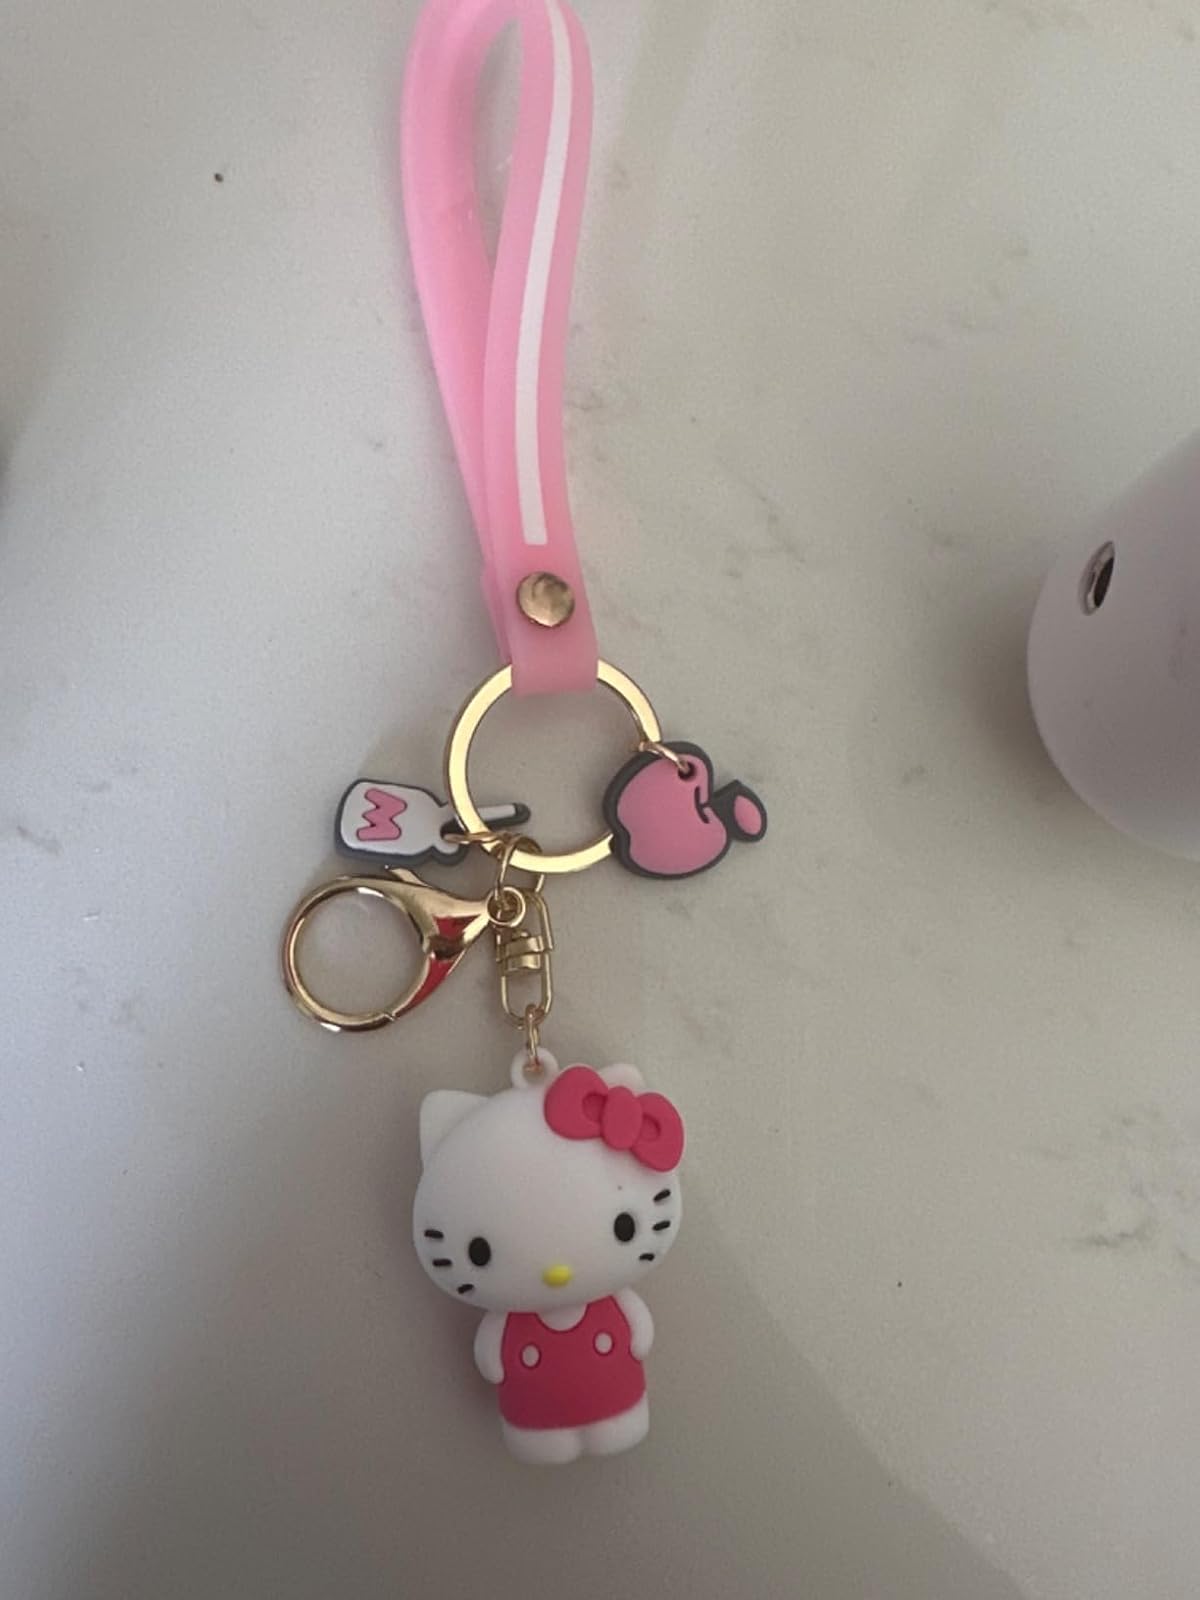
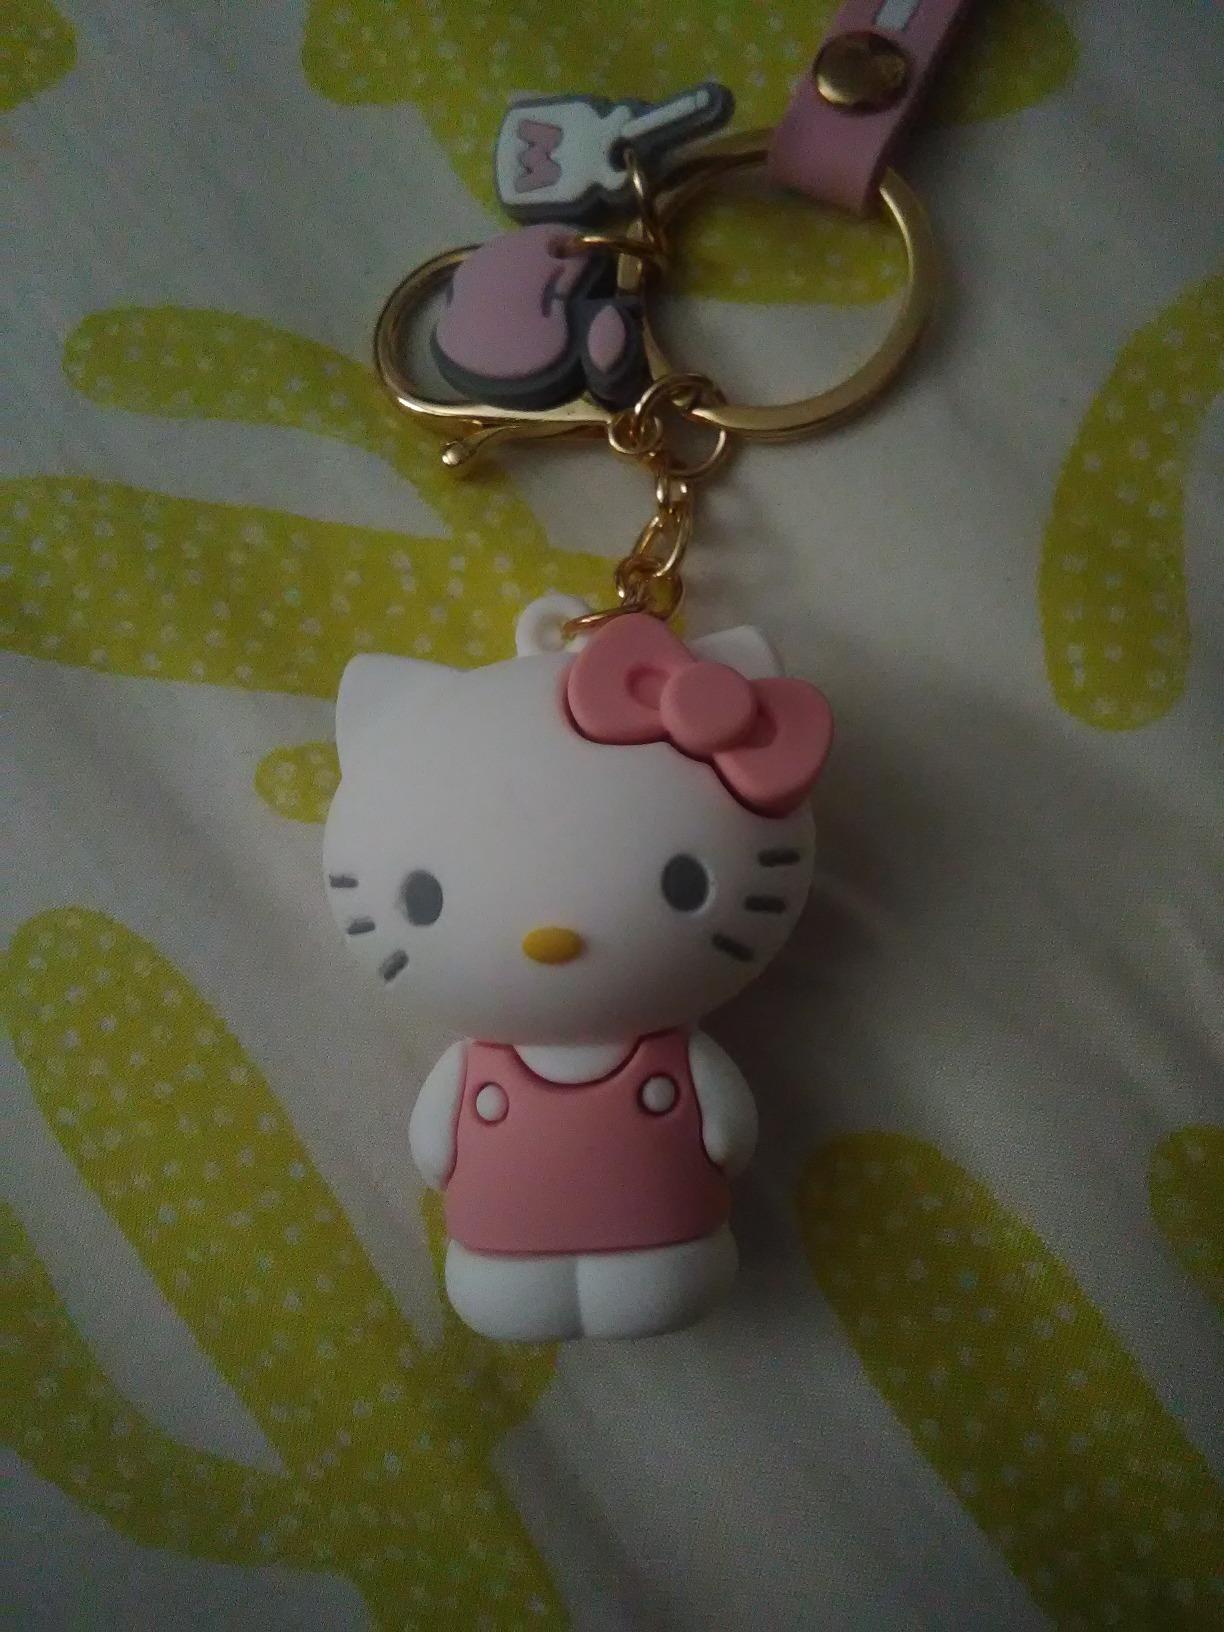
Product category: accessories_keychain
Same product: no